Soccer Kid

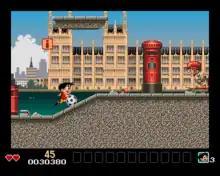
Screenshot from the original Amiga version, showcasing the titular character in London.

"Soccer Kid" is a platform game where players take control of the titular character travelling across the world to retrieve and restore the world cup from the clutches of the alien pirate Scab, who plans to add it to his ever-growing collection. By pressing different buttons at the title screen, the player can change the colours of their character's clothes to represent their favorite team. Each country has three levels that the player must navigate through.